Shanghailu station

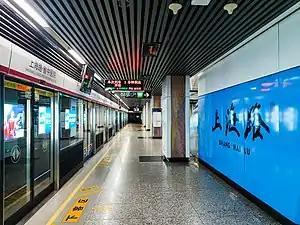

Shanghailu station, is a station of Line 2 of the Nanjing Metro. It started operations on 28 May 2010 along with the rest of Line 2.